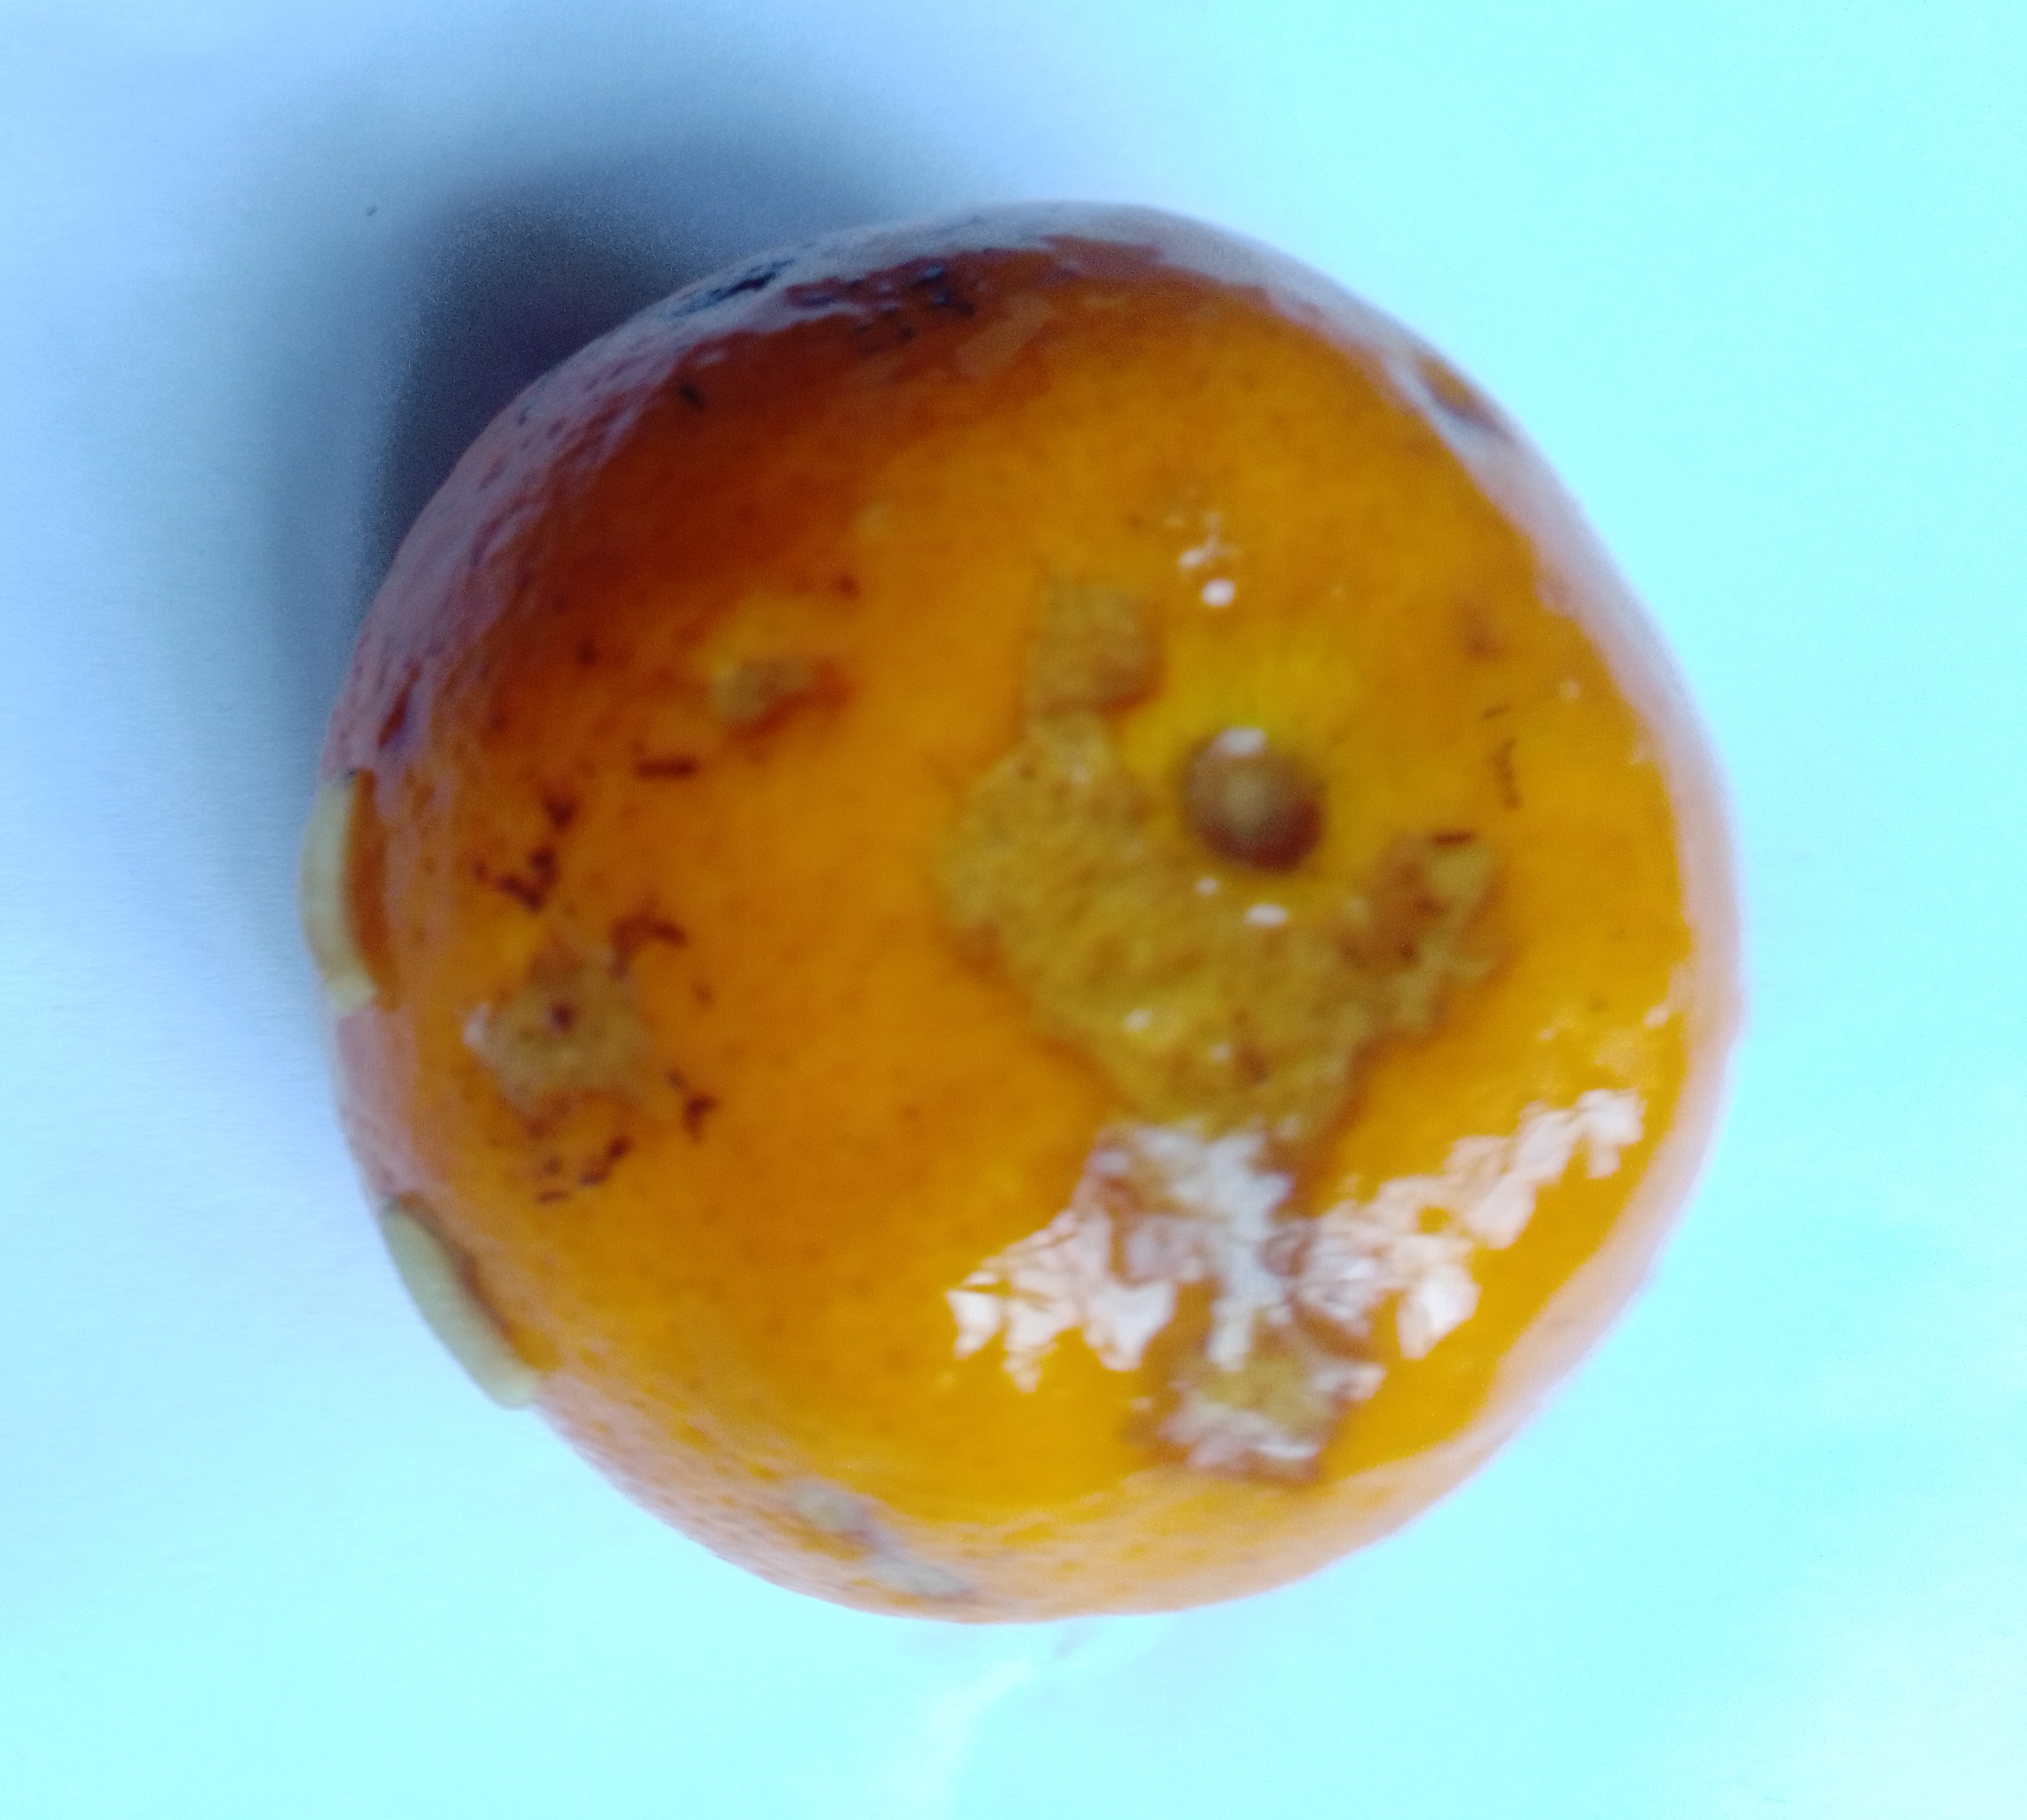
Fruit: orange
Condition: rotten